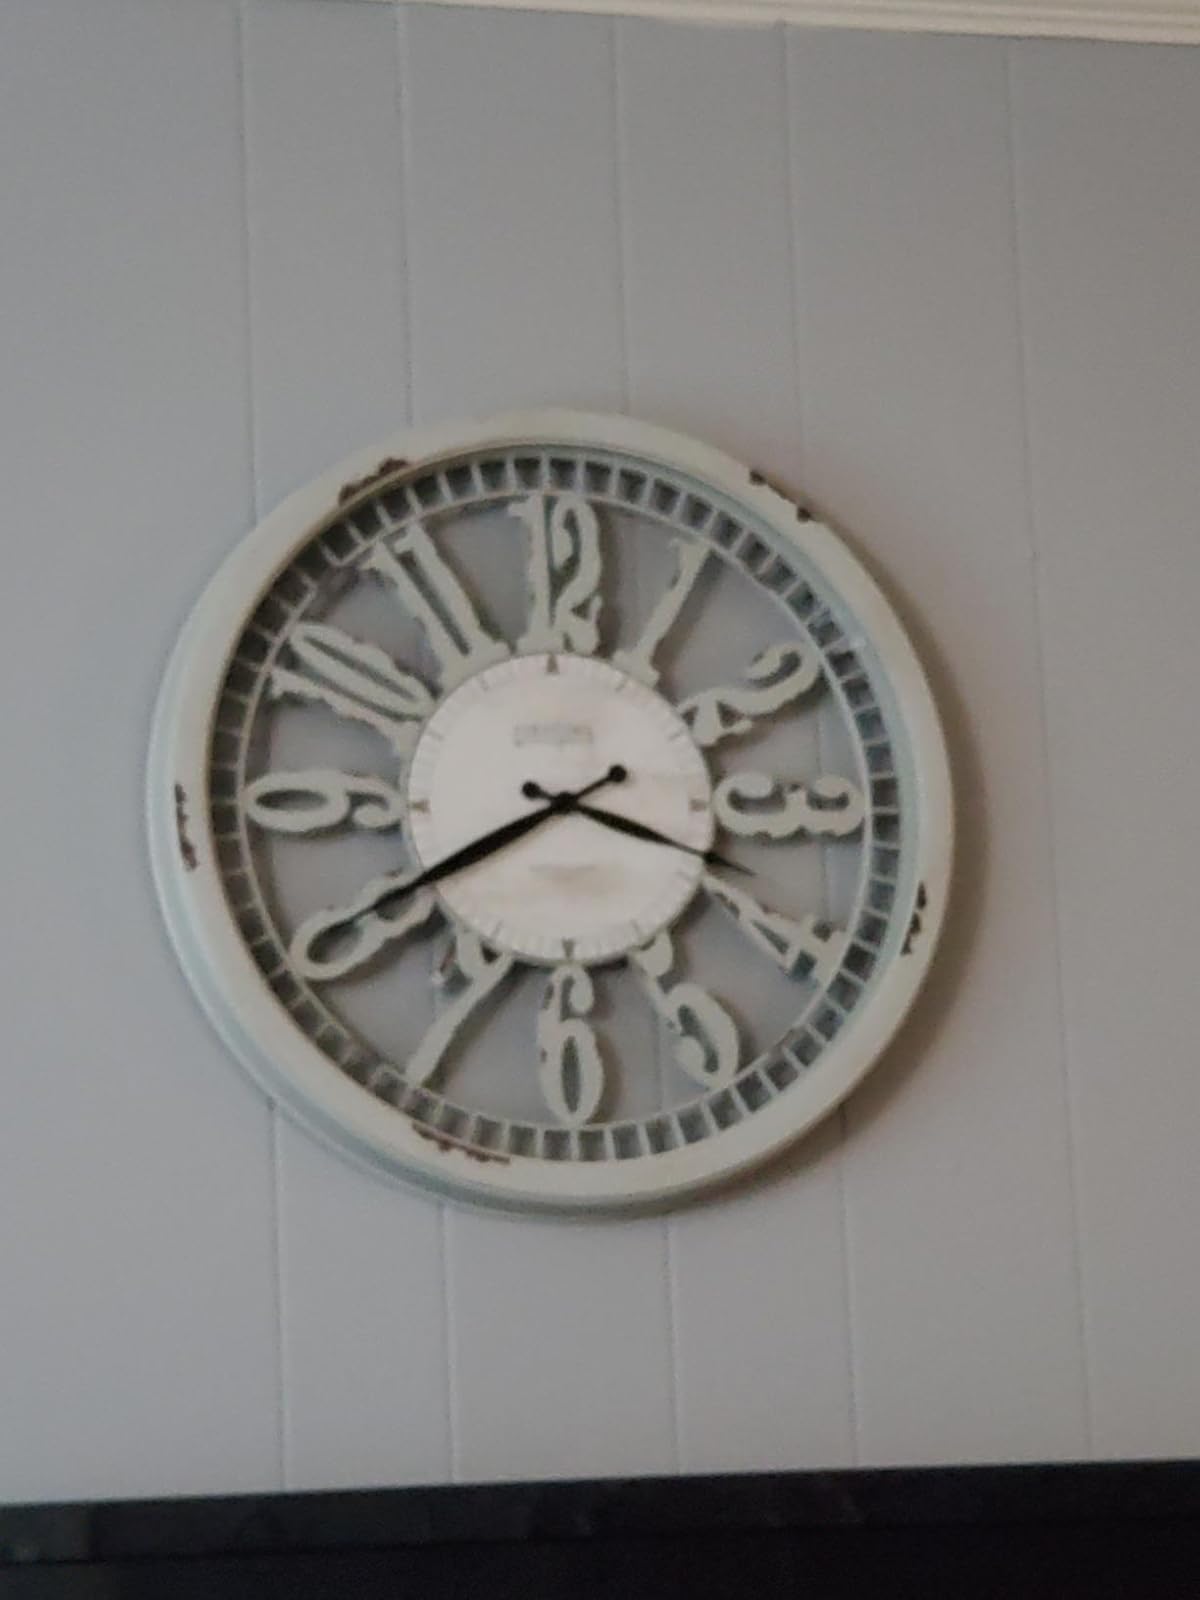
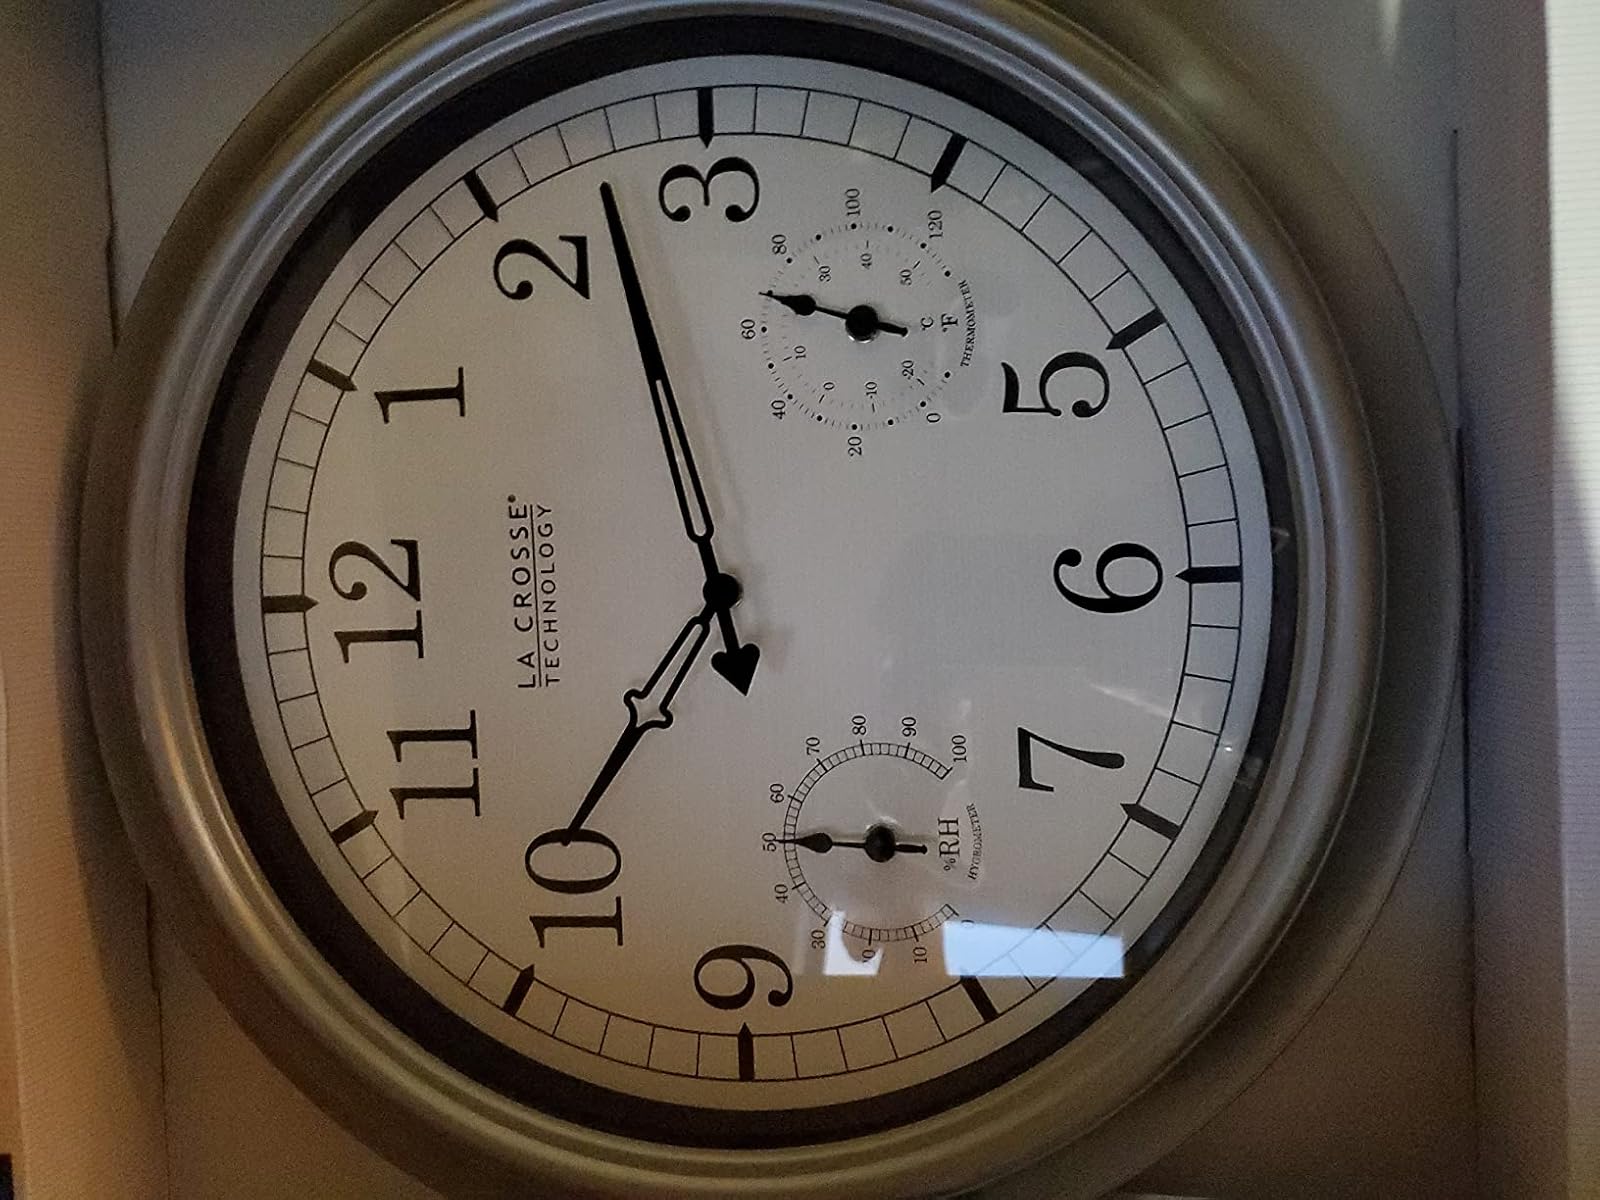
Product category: clock
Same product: no